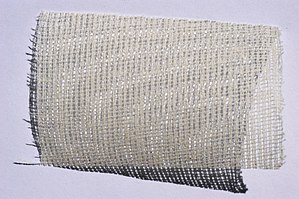
Gaze
Gaze er ganske løst vævet tøj med firkantede åbninger. Da det let mister sin sammenhæng, fremstiller man den ved en særlig slags vævning.